Sky position (RA, Dec in degrees): 164.765, 9.001
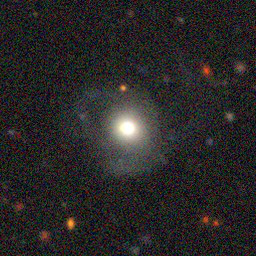
Galaxy morphology: Round Smooth Galaxies